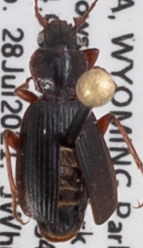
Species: Cymindis cribricollis
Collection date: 2021-07-28
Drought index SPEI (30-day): -0.688
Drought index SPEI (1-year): -1.69
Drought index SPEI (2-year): -0.638